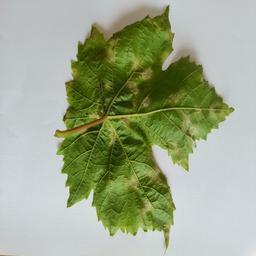
Label: Downy Mildew